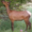
Label: deer